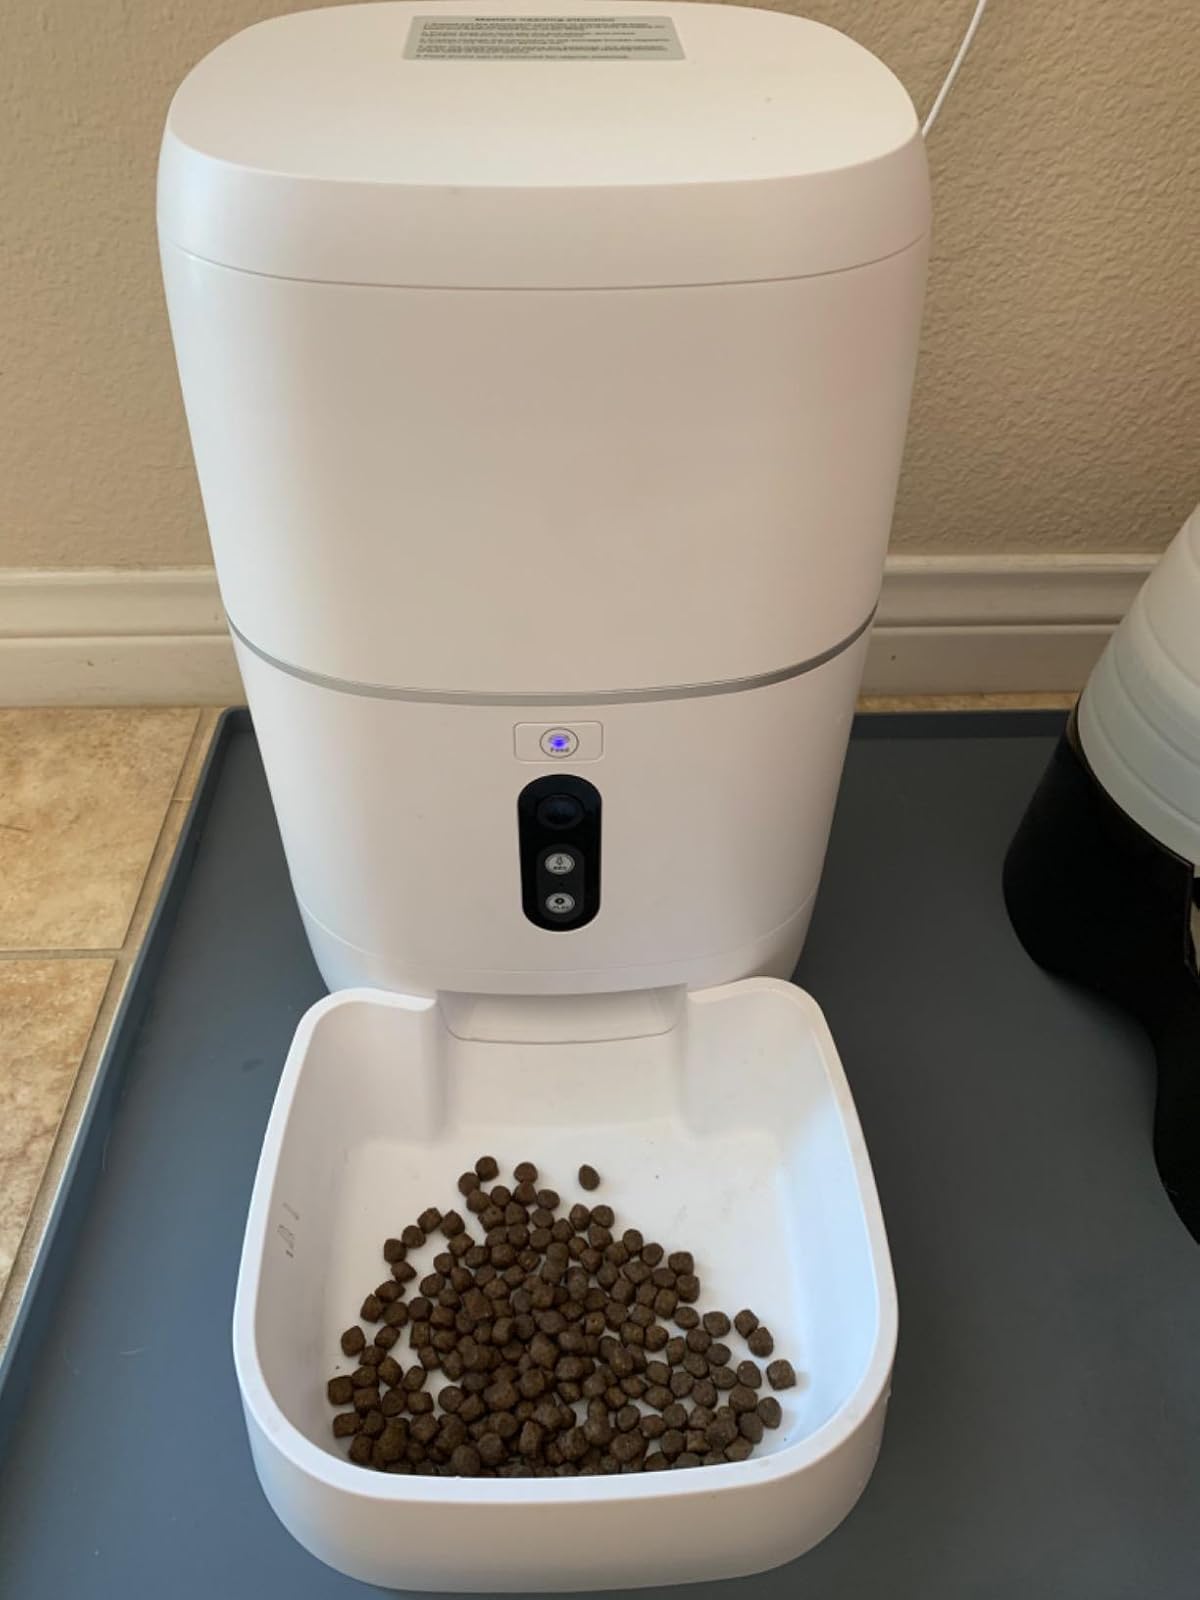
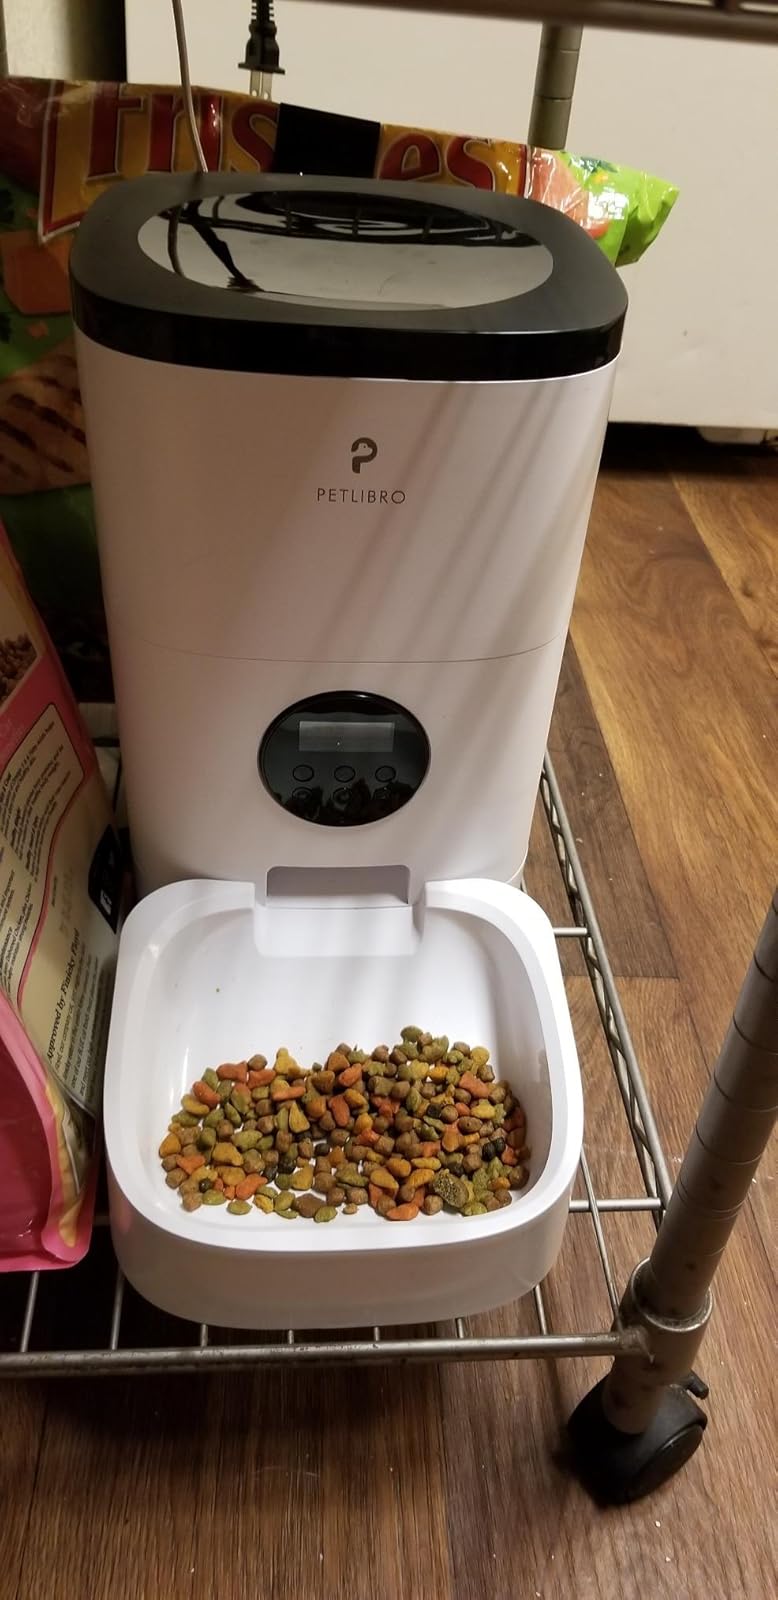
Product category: items_feeder
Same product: no